Lone Star Park

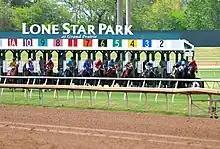
Horses starting out of the gate at Lone Star Park

Lone Star Park is a horse racing track and entertainment destination located mile north of Interstate 30 on Belt Line Road in Grand Prairie, Texas. Lone Star Park has two live racing seasons every year; the spring Thoroughbred season generally runs from early April through mid-July, and the Fall Meeting of Champions generally runs from early September through mid-November.